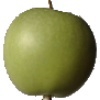
Label: apple_granny_smith